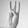
ASL letter: W